Headington Road

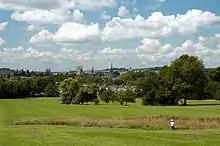
South Park, to the south of Headington Road

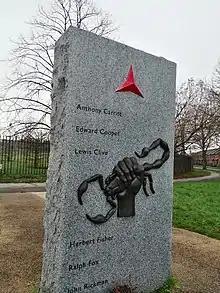
Located on Headington Road is the Oxford Spanish Civil War memorial, dedicated to Oxford residents who joined the International Brigades during the Oxford Spanish Civil War memorial and died fighting against fascist forces backed by Hitler and Mussolini.

Headington Road is an arterial road in the east of Oxford, England. The road connects the junction of St Clements and Marston Road with the suburb of Headington, up Headington Hill. When it reaches the Headley Way junction, it becomes London Road, as the Boundary Brook runs under the road at this point.